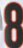
Number: 8